47th Street (Manhattan)

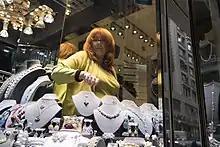
A jewelry shop in the Diamond District

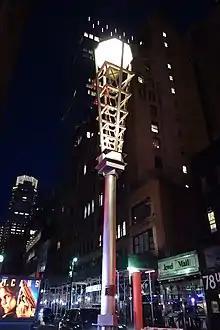
One of the unique diamond-shaped streetlights in the Diamond District

The area is one of the global hubs of the diamond business, as well as the premier center for jewelry shopping in the city. It is one of the largest diamond and jewelry districts in the United States, along with Jewelers' Row, Philadelphia and Los Angeles's Jewelry District, and it is the second oldest surviving jewelry district in the United States after Jewelers' Row in Philadelphia. Total receipts for the value of a single day's trade on the block average $400 million.